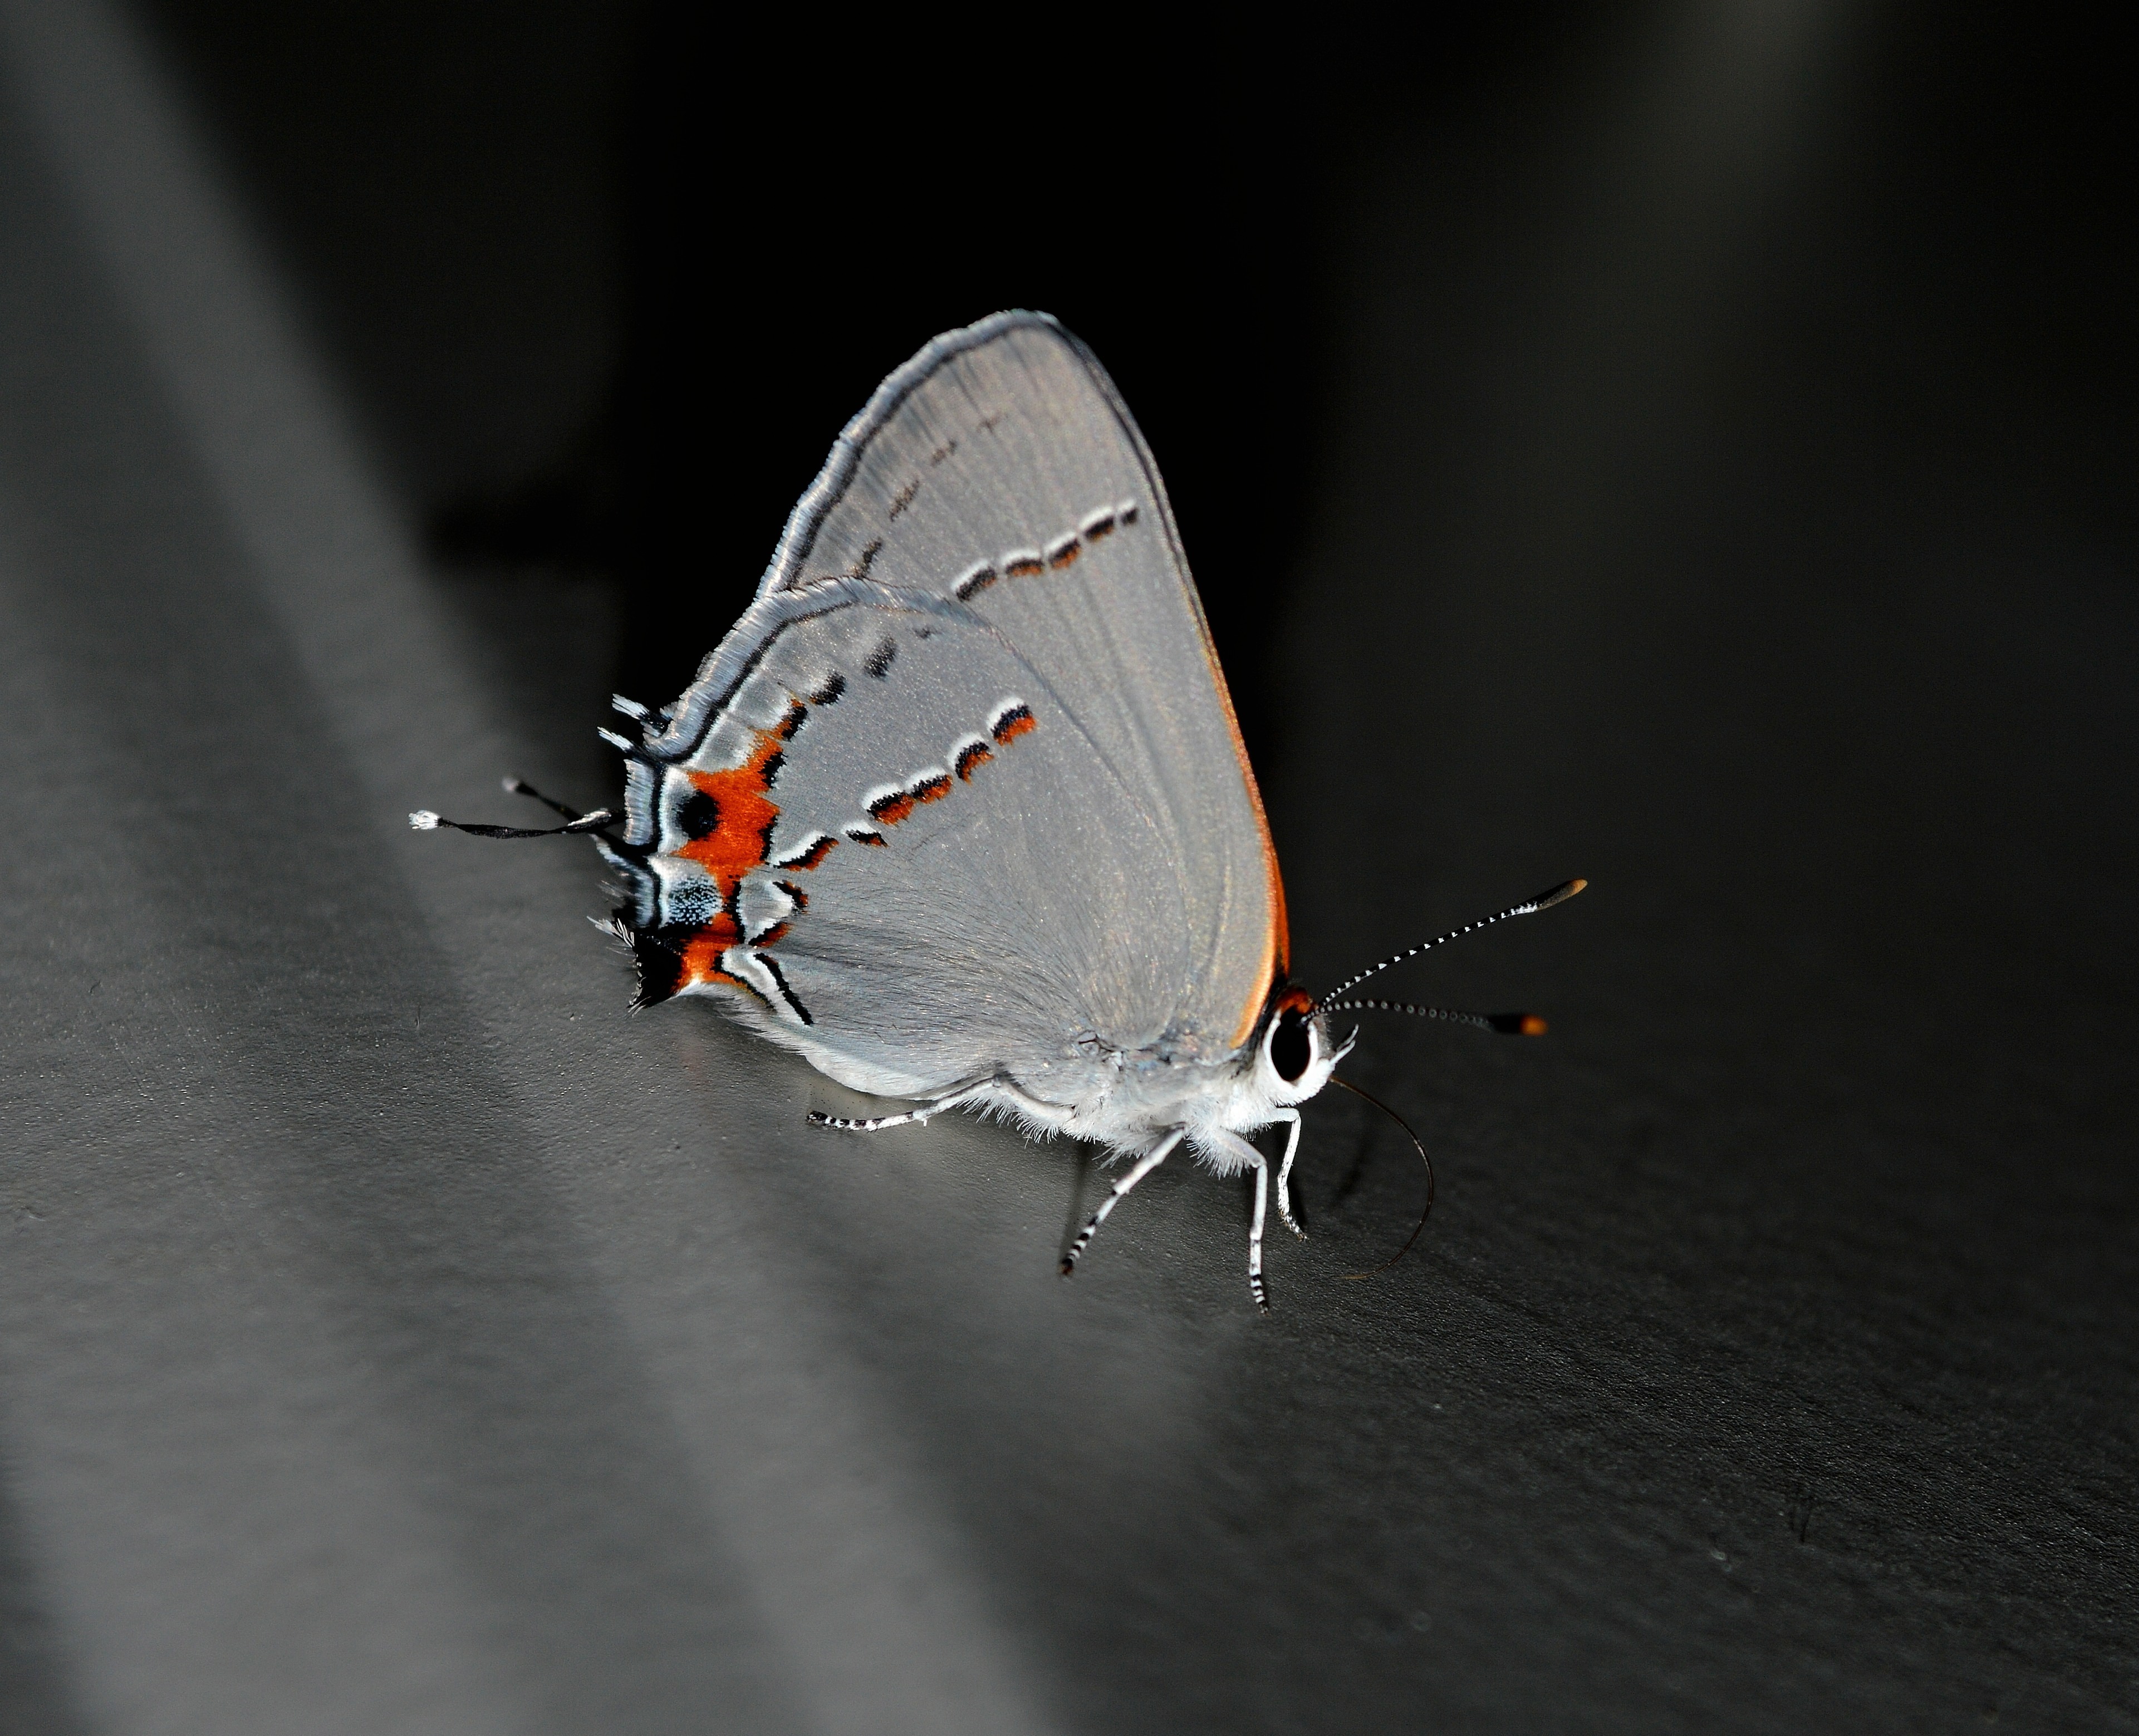
nature, outdoor, wing, wildlife, wild, insect, small, shadow, bug, moth, butterfly, colorful, invertebrate, life, close up, entomology, bright, delicate, fragile, thorax, antennae, macro photography, metamorphosis, organism, arthropod, proboscis, cocoon, pollinator, moths and butterflies, lycaenid